Swirl (film)

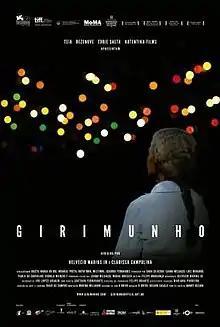
Film poster

Swirl is a 2011 Brazilian drama film directed by Clarissa Campolina and Helvécio Marins Jr.